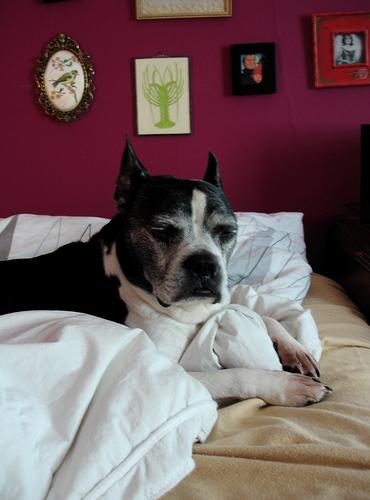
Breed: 230-n000084-Boston_bull